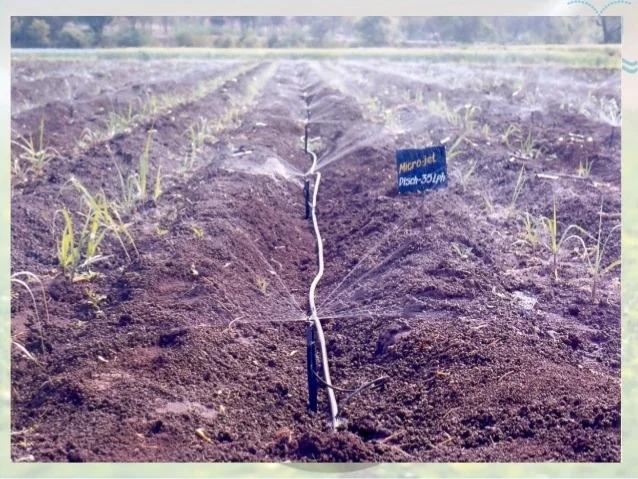
Kilimo cha umwagiliaji ni aina ya kisasa ya umwagiliaji, kinachojishughulisha na kulima mazao ya aina tofautitofauti, kwa umwagiliaji yanayotumia mabomba yanayomwaga maji kidogo na kukuza mazao katika msingi mzuri.